Pipkin

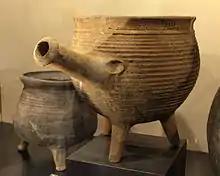
Medieval pipkins found in Hamburg/Germany (1200-1400).

A pipkin is an earthenware cooking pot used for cooking over direct heat from coals or a wood fire. They were not held in direct flame which would crack the ceramic. It has a handle and many (though not all) examples had three feet. Late medieval and post-medieval pipkins had a hollow handle into which a stick might be inserted for manipulation. Examples exist unglazed, fully glazed, and glazed only on the interior.